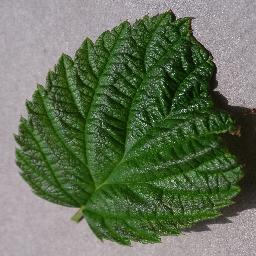
Label: Raspberry___healthy